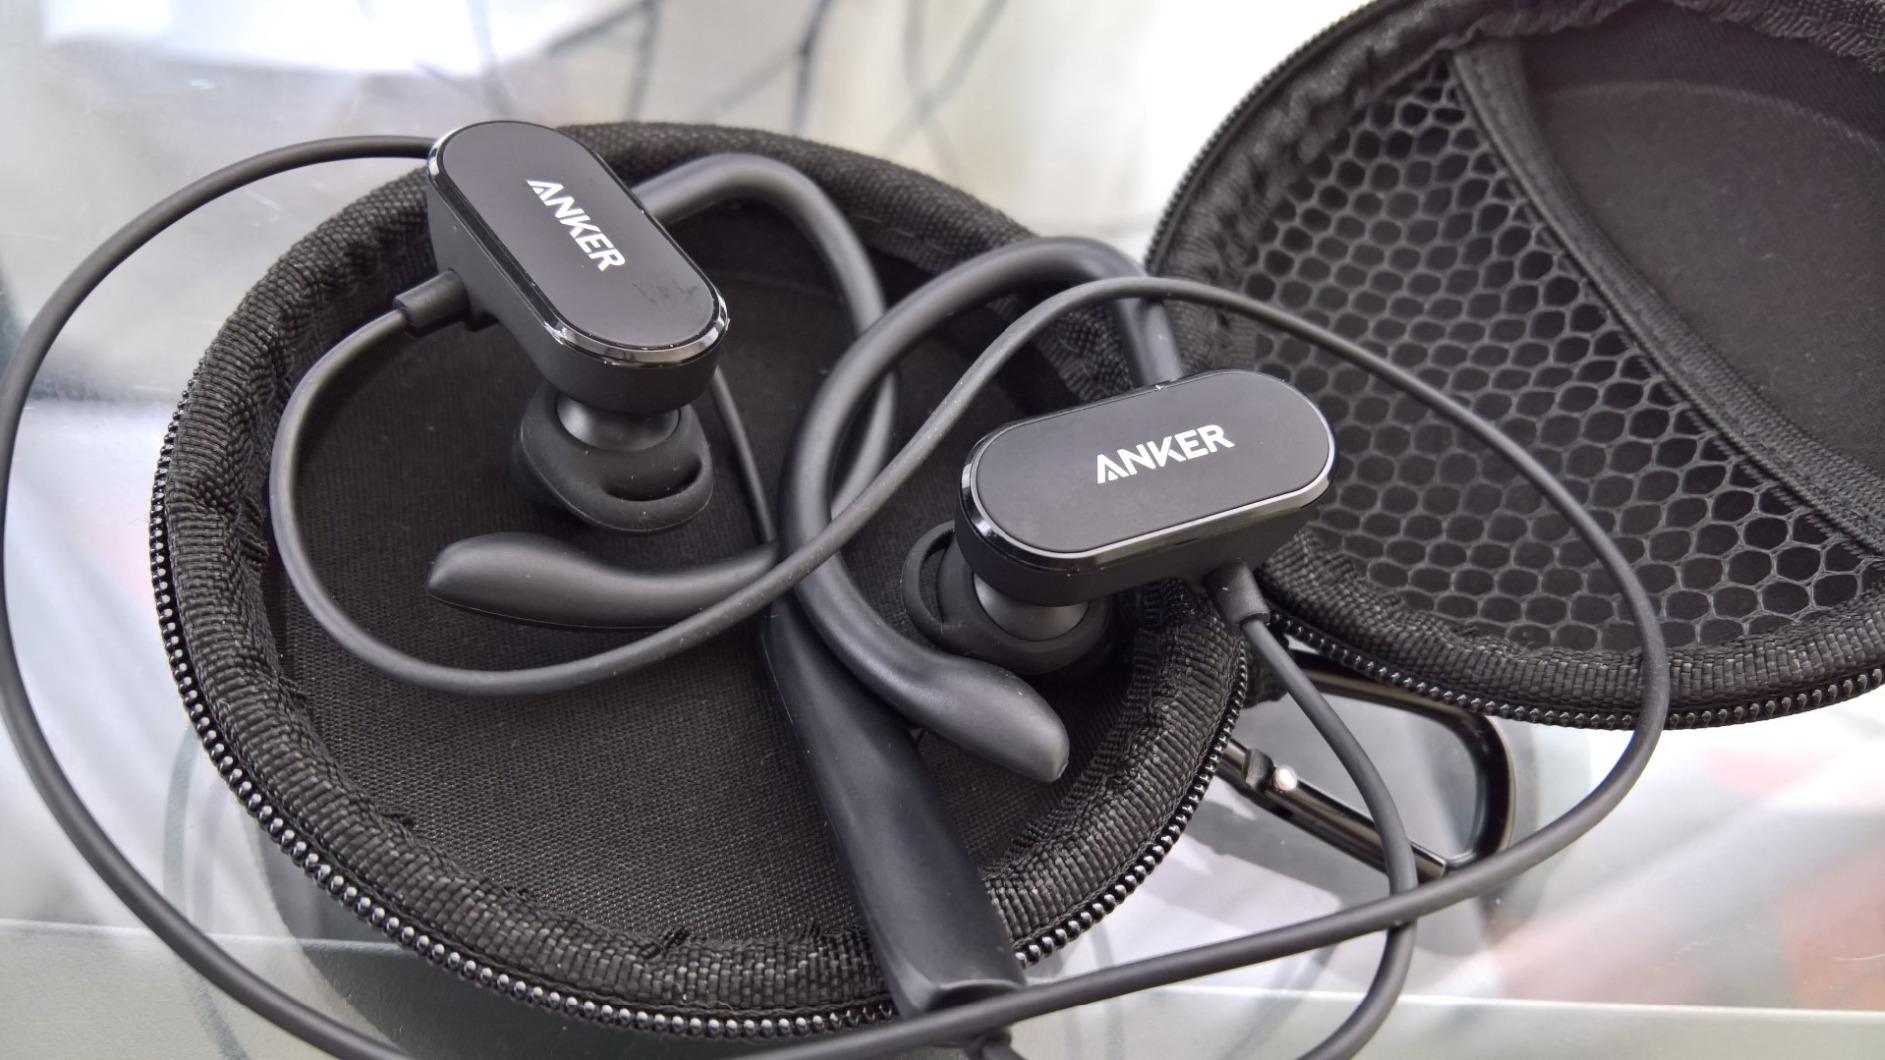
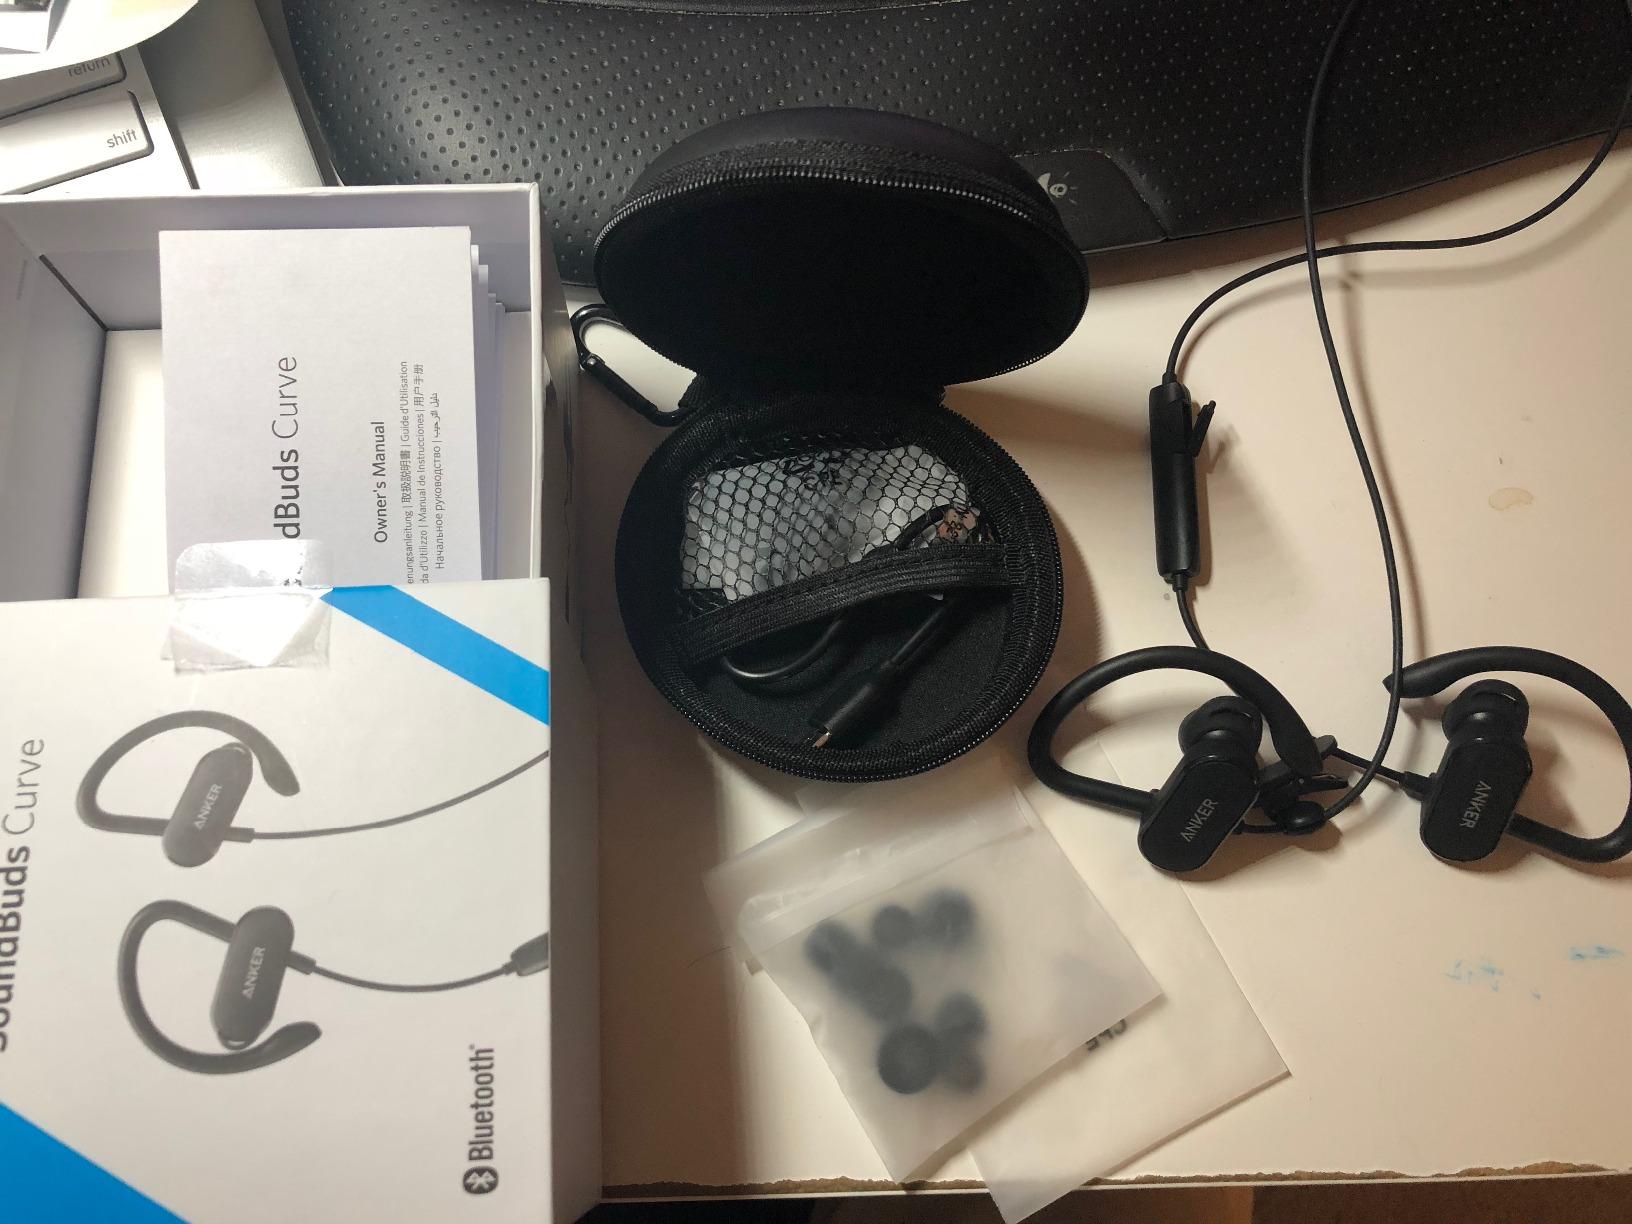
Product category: headphones
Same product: yes